Guarulhos–São Paulo Metropolitan Corridor

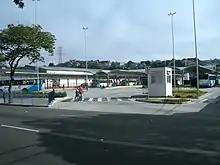
Vila Galvão Metropolitan Terminal

Guarulhos–São Paulo Metropolitan Corridor is a long bus corridor, with 3 bus terminals and 19 bus stops. When concluded, it will be long, with 5 bus terminals, and will attend approximately 100,000 daily passengers.